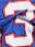
Number: 3